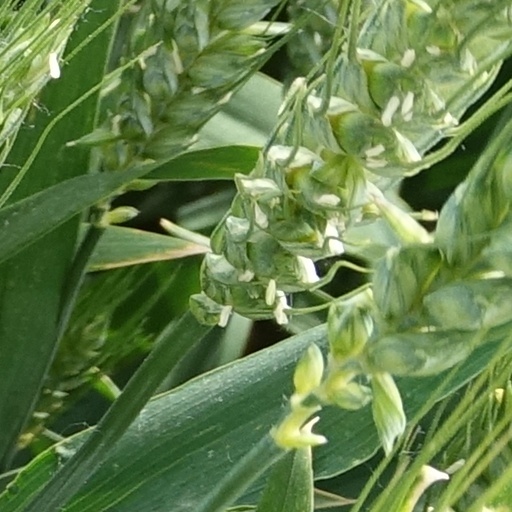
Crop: wheat